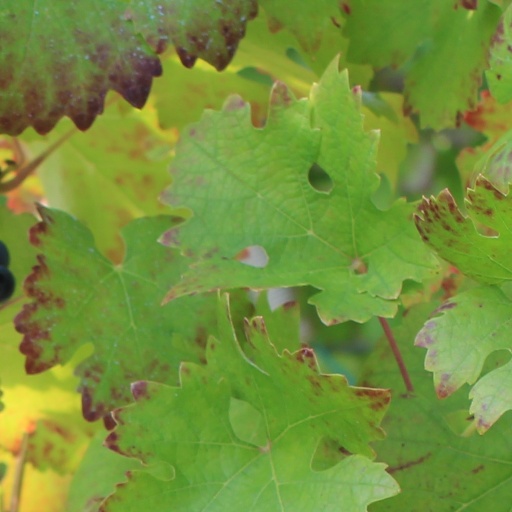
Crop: grape